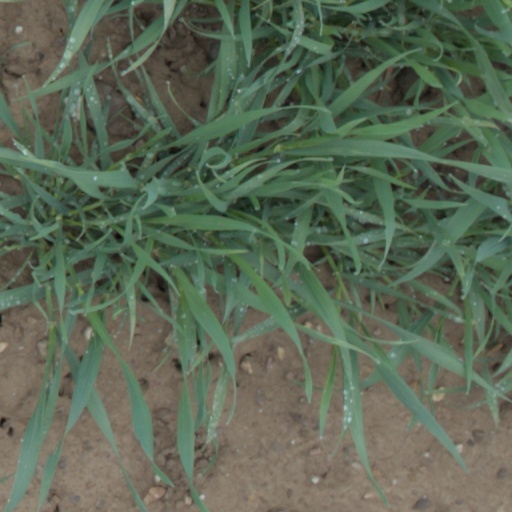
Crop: wheat